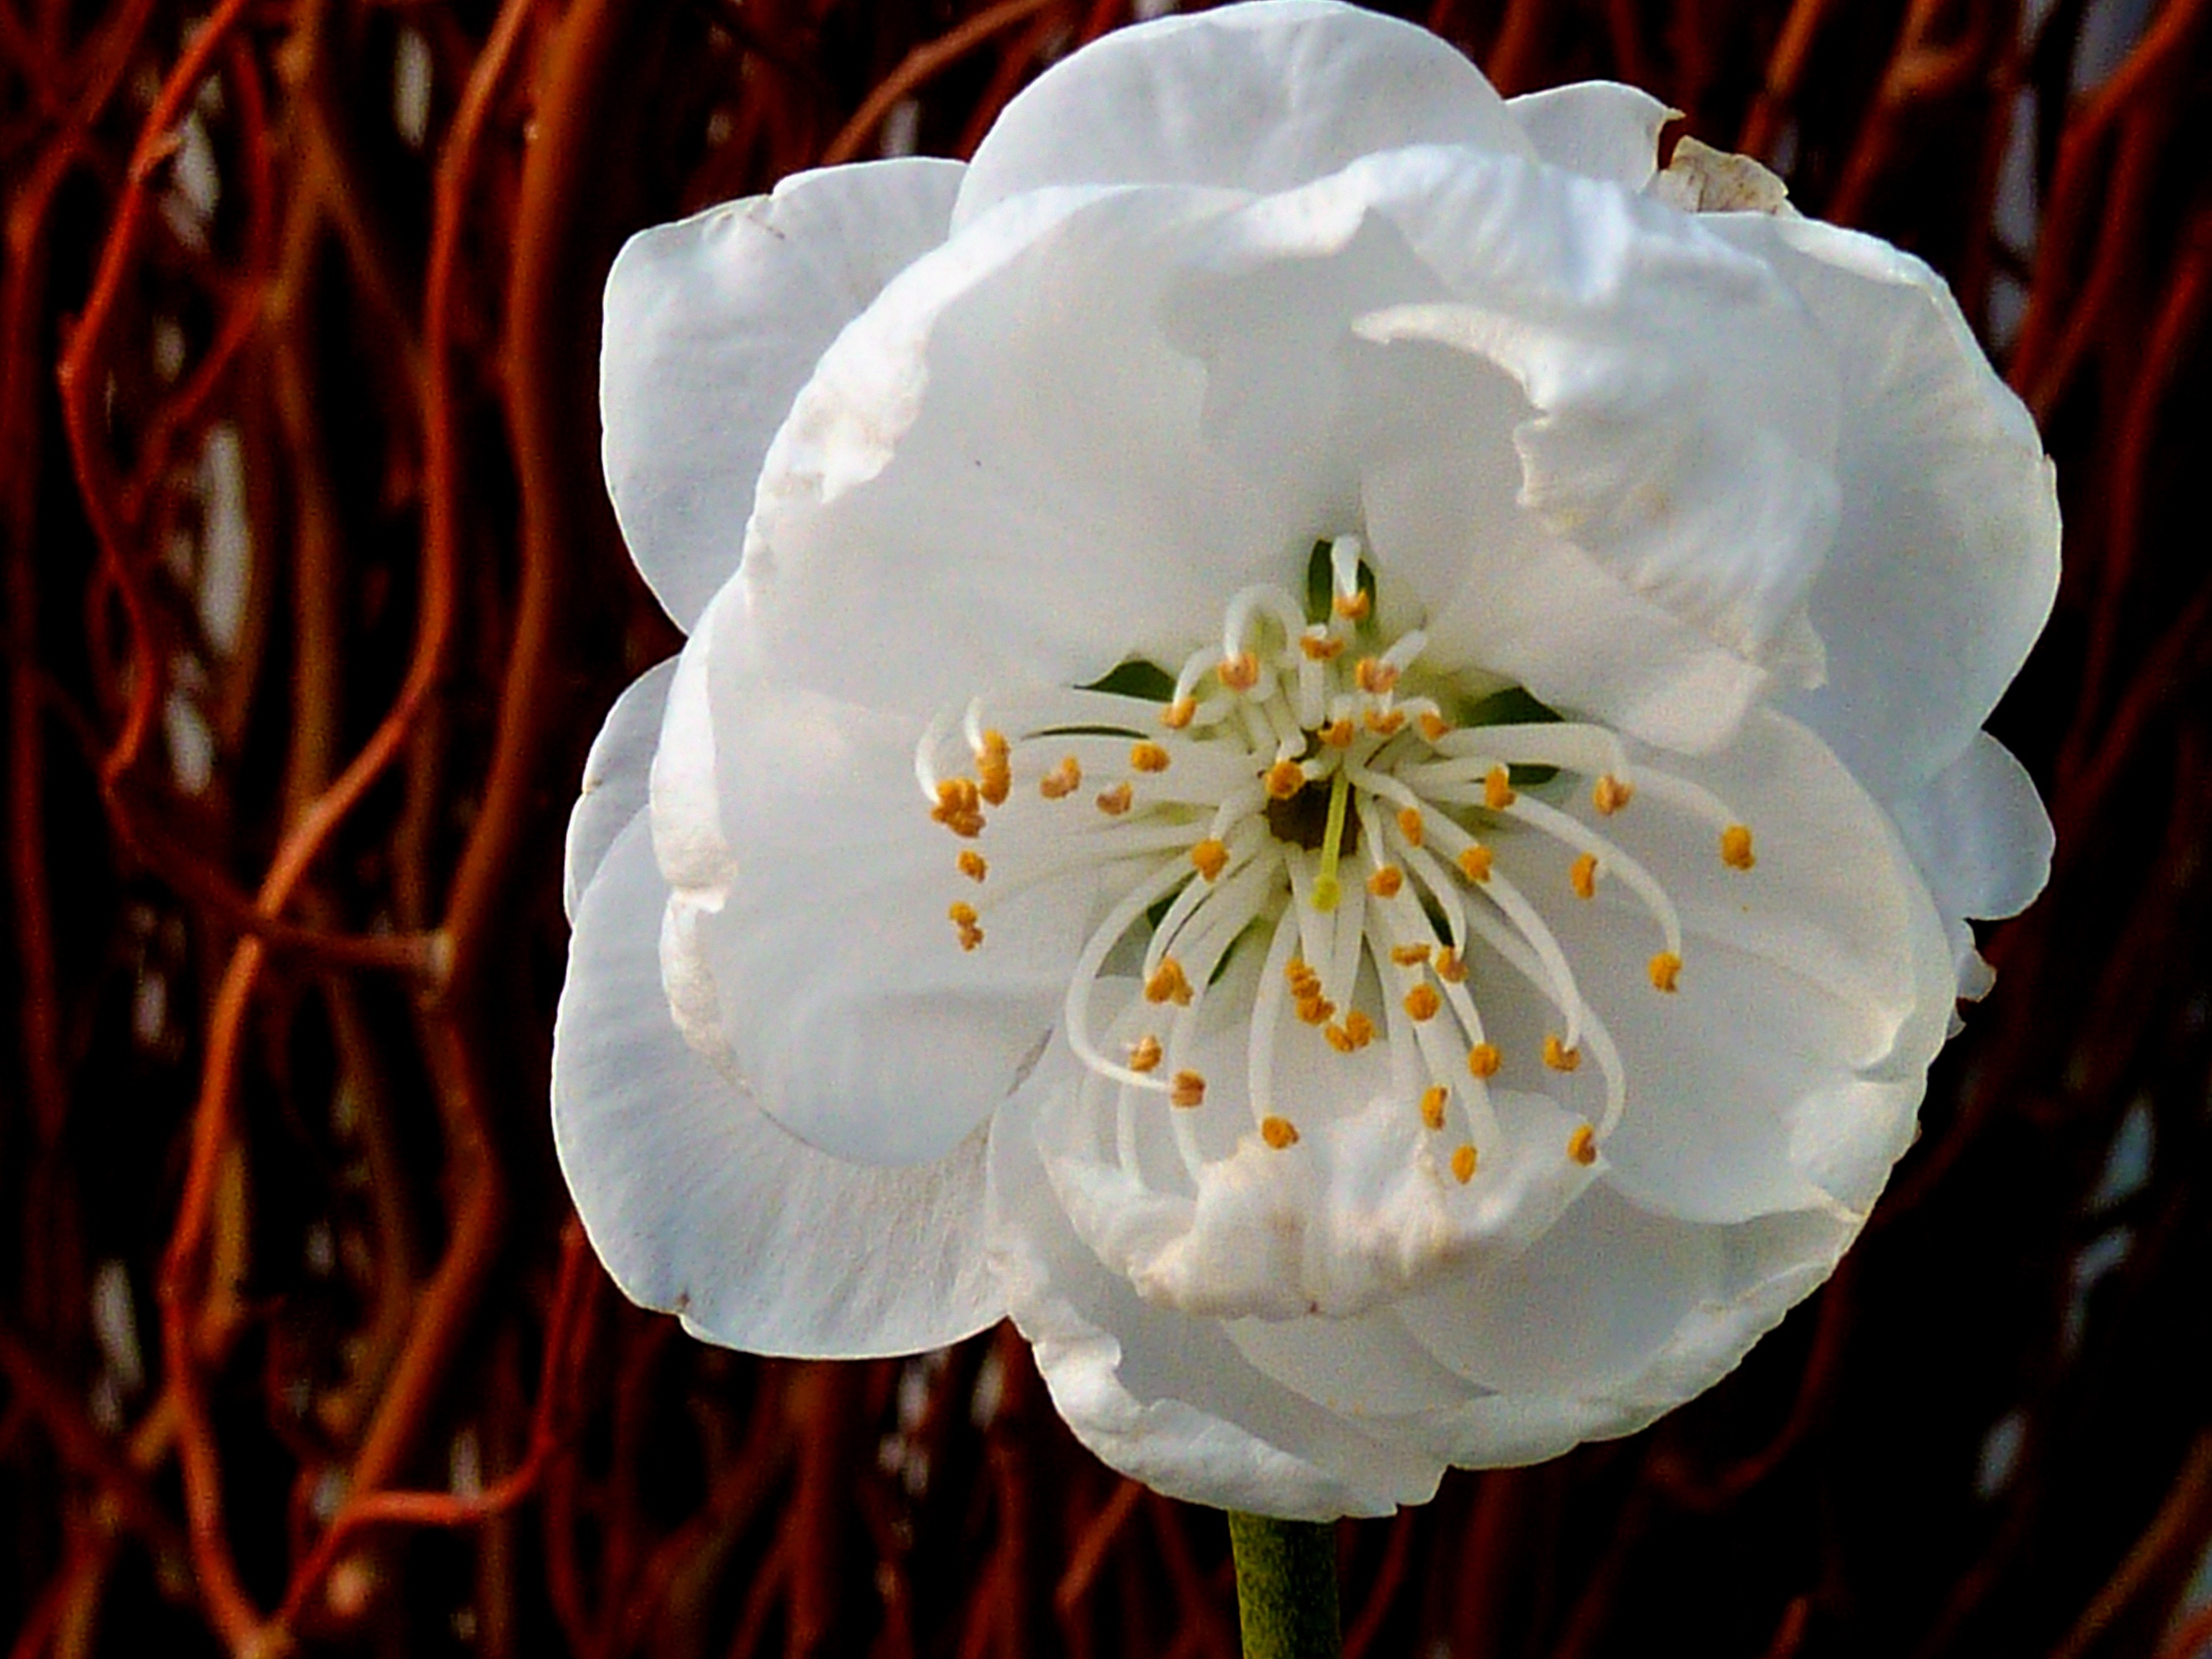
water, nature, blossom, plant, white, rain, flower, petal, bloom, raindrop, wet, spring, weather, botany, garden, pink, flora, drip, close up, march, precipitate, macro photography, flowering plant, lenz, land plant